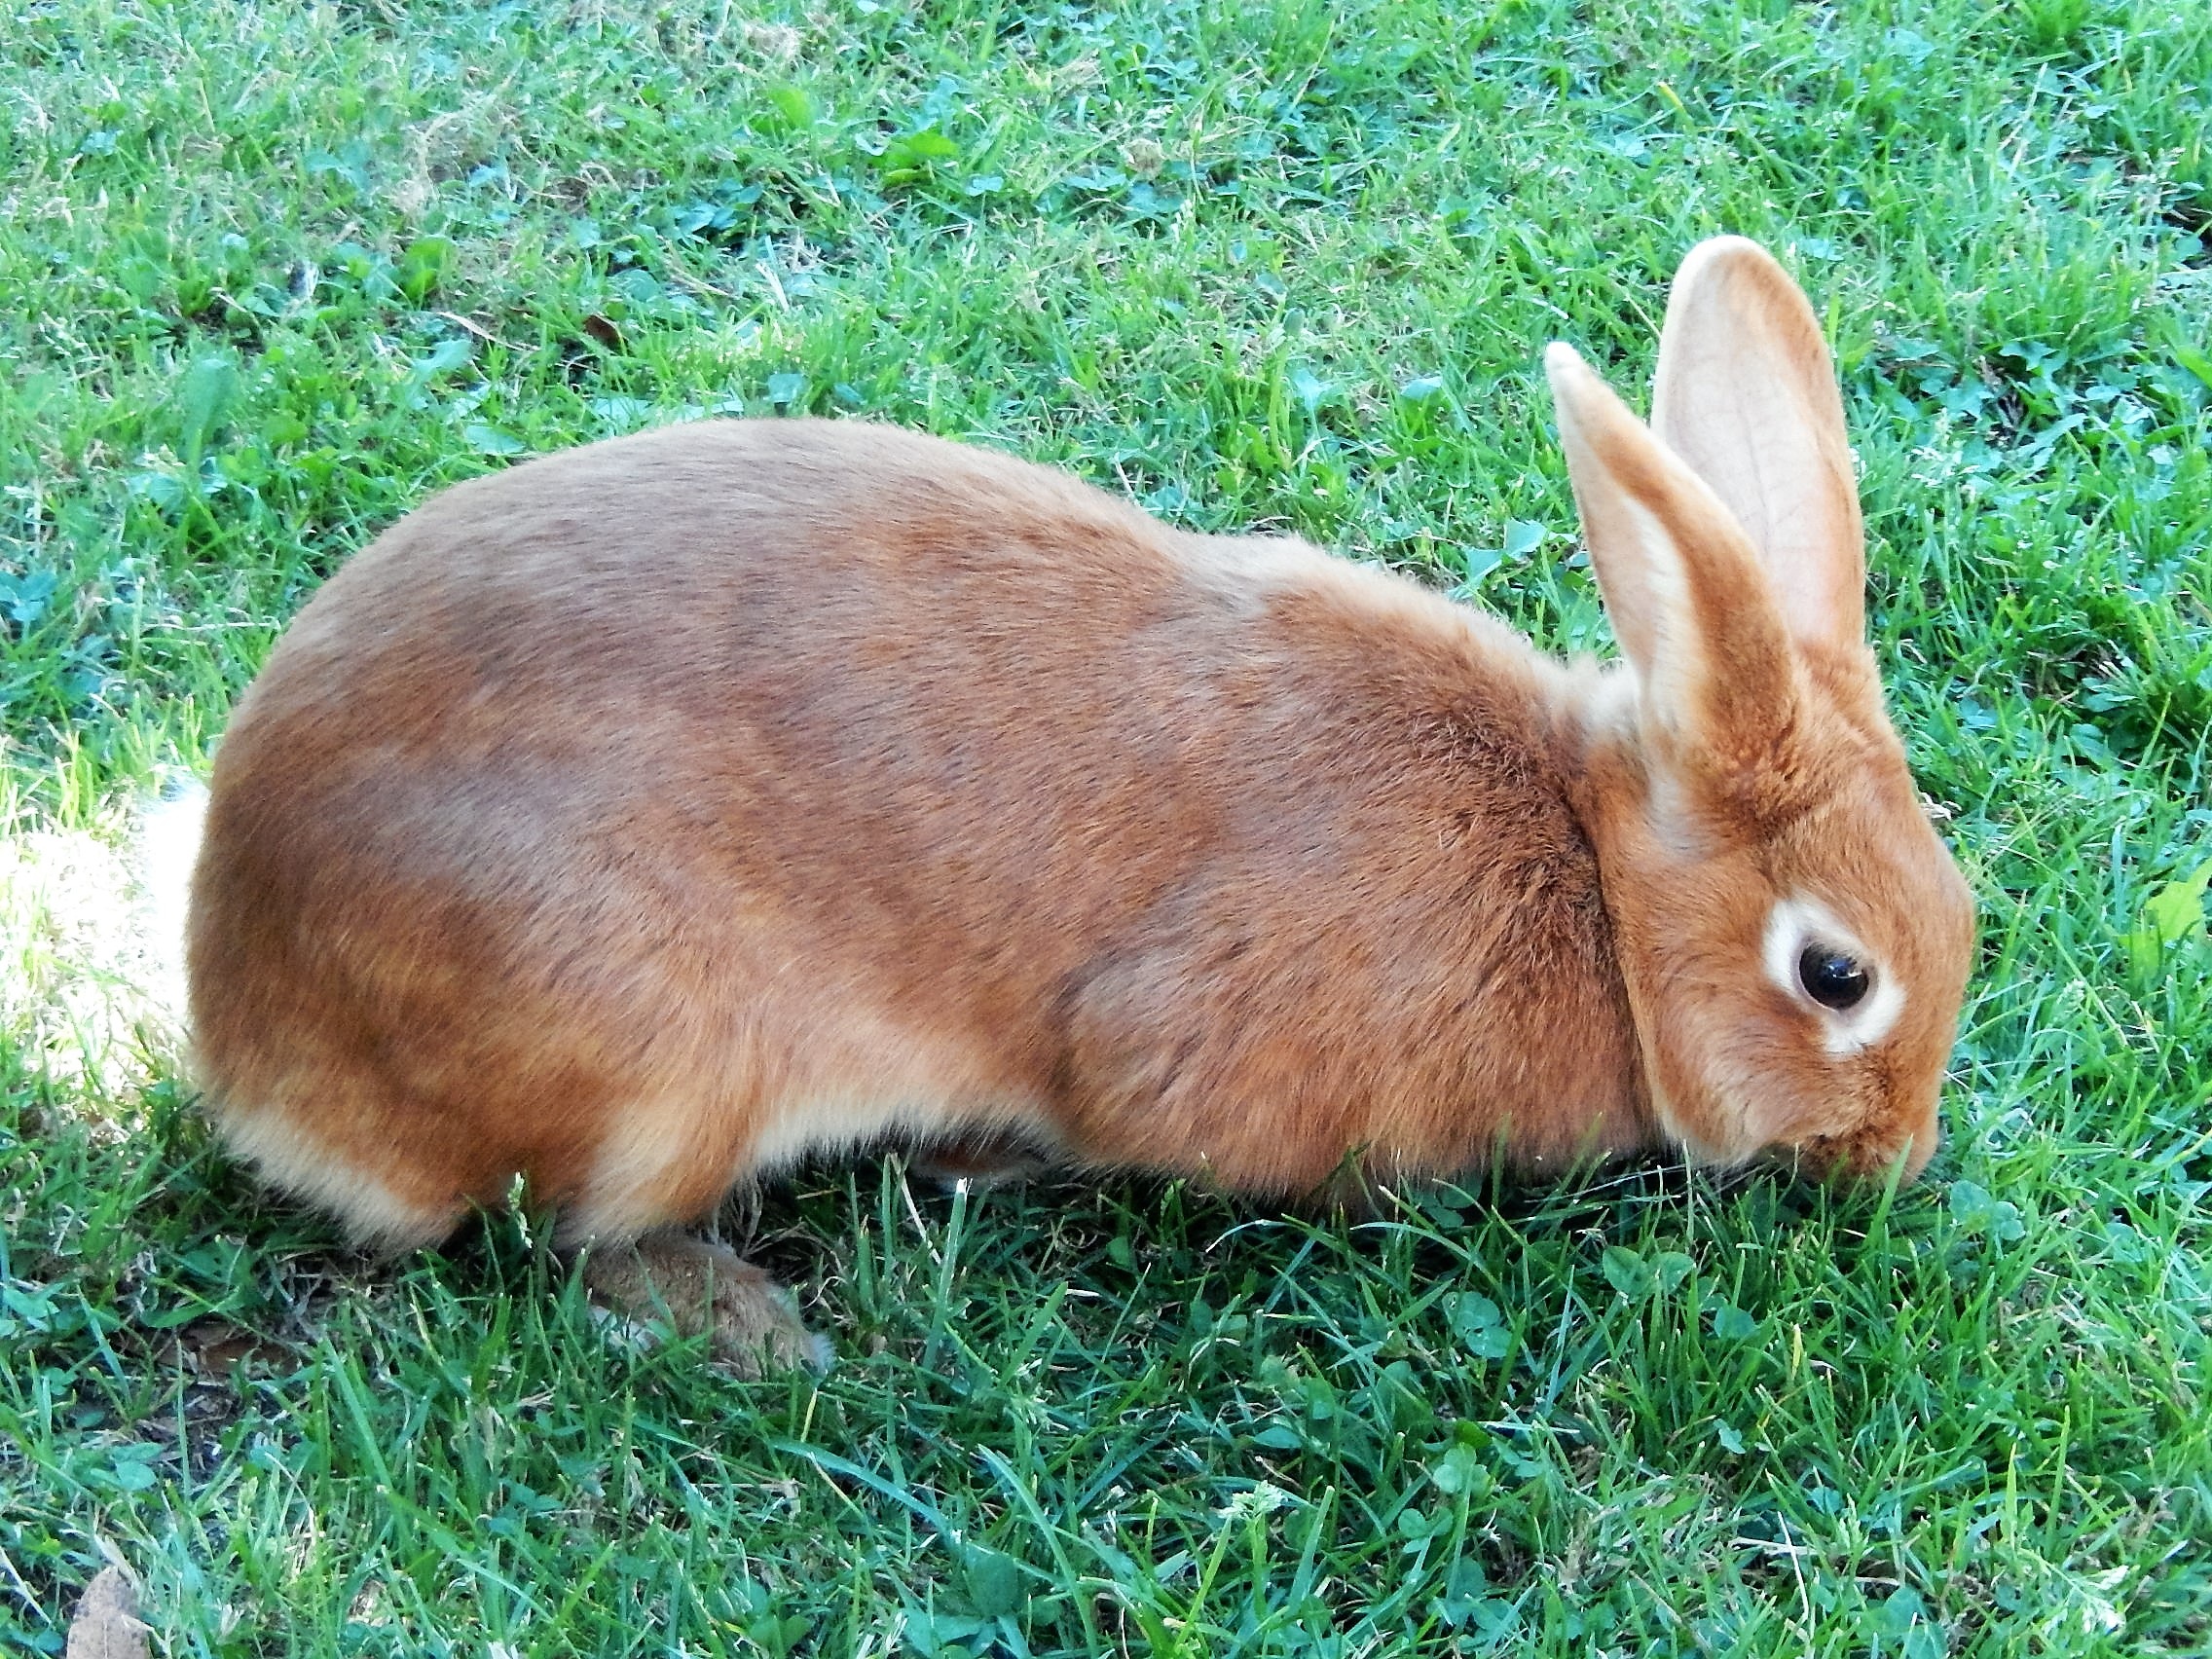
nature, grass, animal, mammal, fauna, rabbit, hare, vertebrate, domestic rabbit, rabits and hares